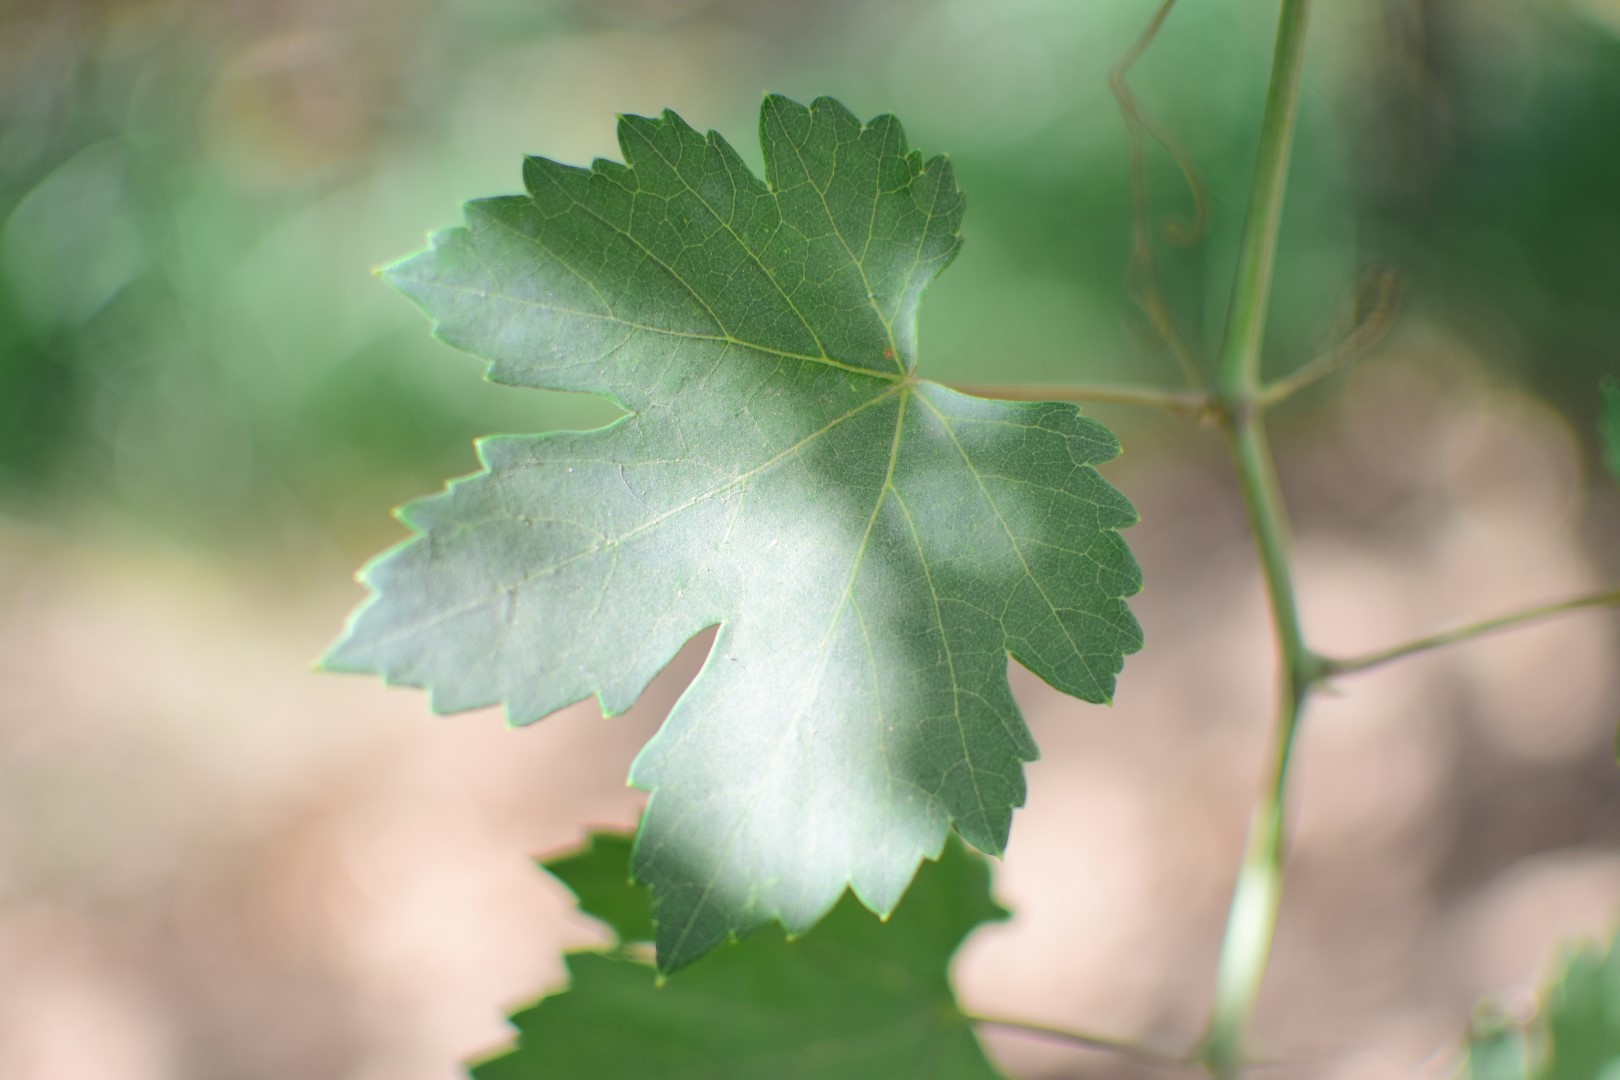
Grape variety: Halawani